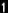
Number: 1